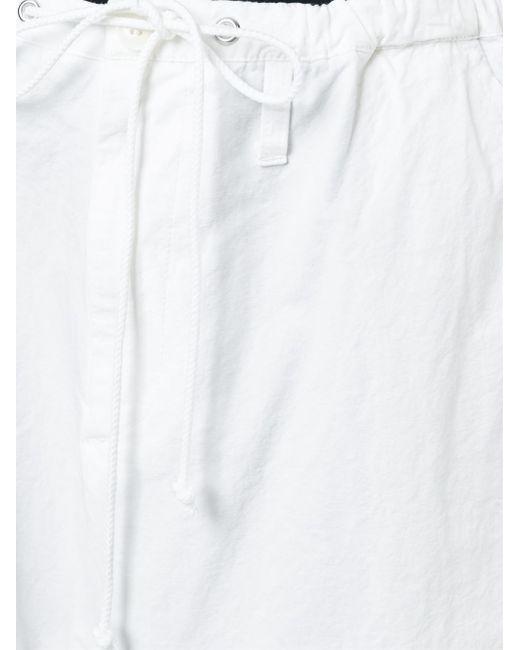
Slim Fit weißes Baumwoll-Unterteil für Damen